Dingpu railway station

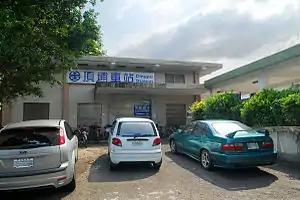

Dingpu is a railway station of Taiwan Railways Administration (TRA) Yilan line located at Toucheng Township, Yilan County, Taiwan. Dingpu Station began operations in 1937.